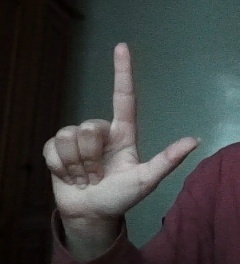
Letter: laam